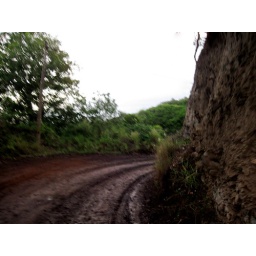
One lane (2-direction) red dirt road perched above the ocean which lies 30-150 feet below.